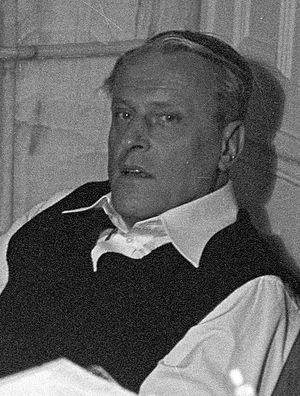
Cet article traite de la littérature néerlandaise à partir de la seconde moitié du XXᵉ siècle.
Willem Frederik Hermans, né le 1ᵉʳ septembre 1921 à Amsterdam et mort le 27 avril 1995 à Utrecht, est un écrivain néerlandais qui est considéré comme l'un des auteurs majeurs de la seconde moitié du XXᵉ siècle aux Pays-Bas aux côtés de Harry Mulisch et de Gerard Reve.